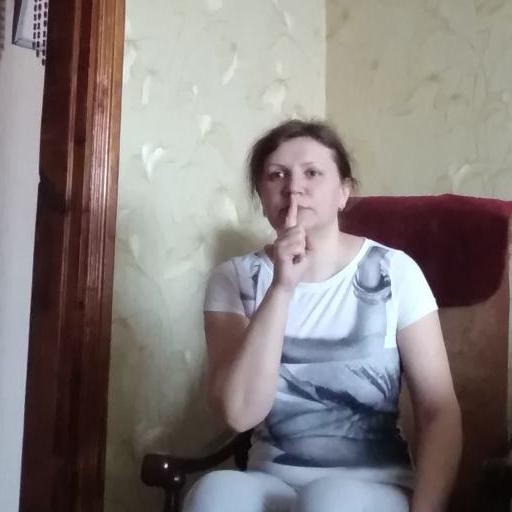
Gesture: mute